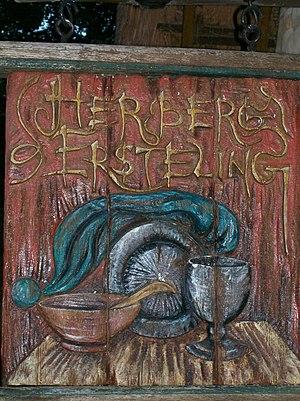
Enseigne de Herberg de Ersteling dans le bois des contes